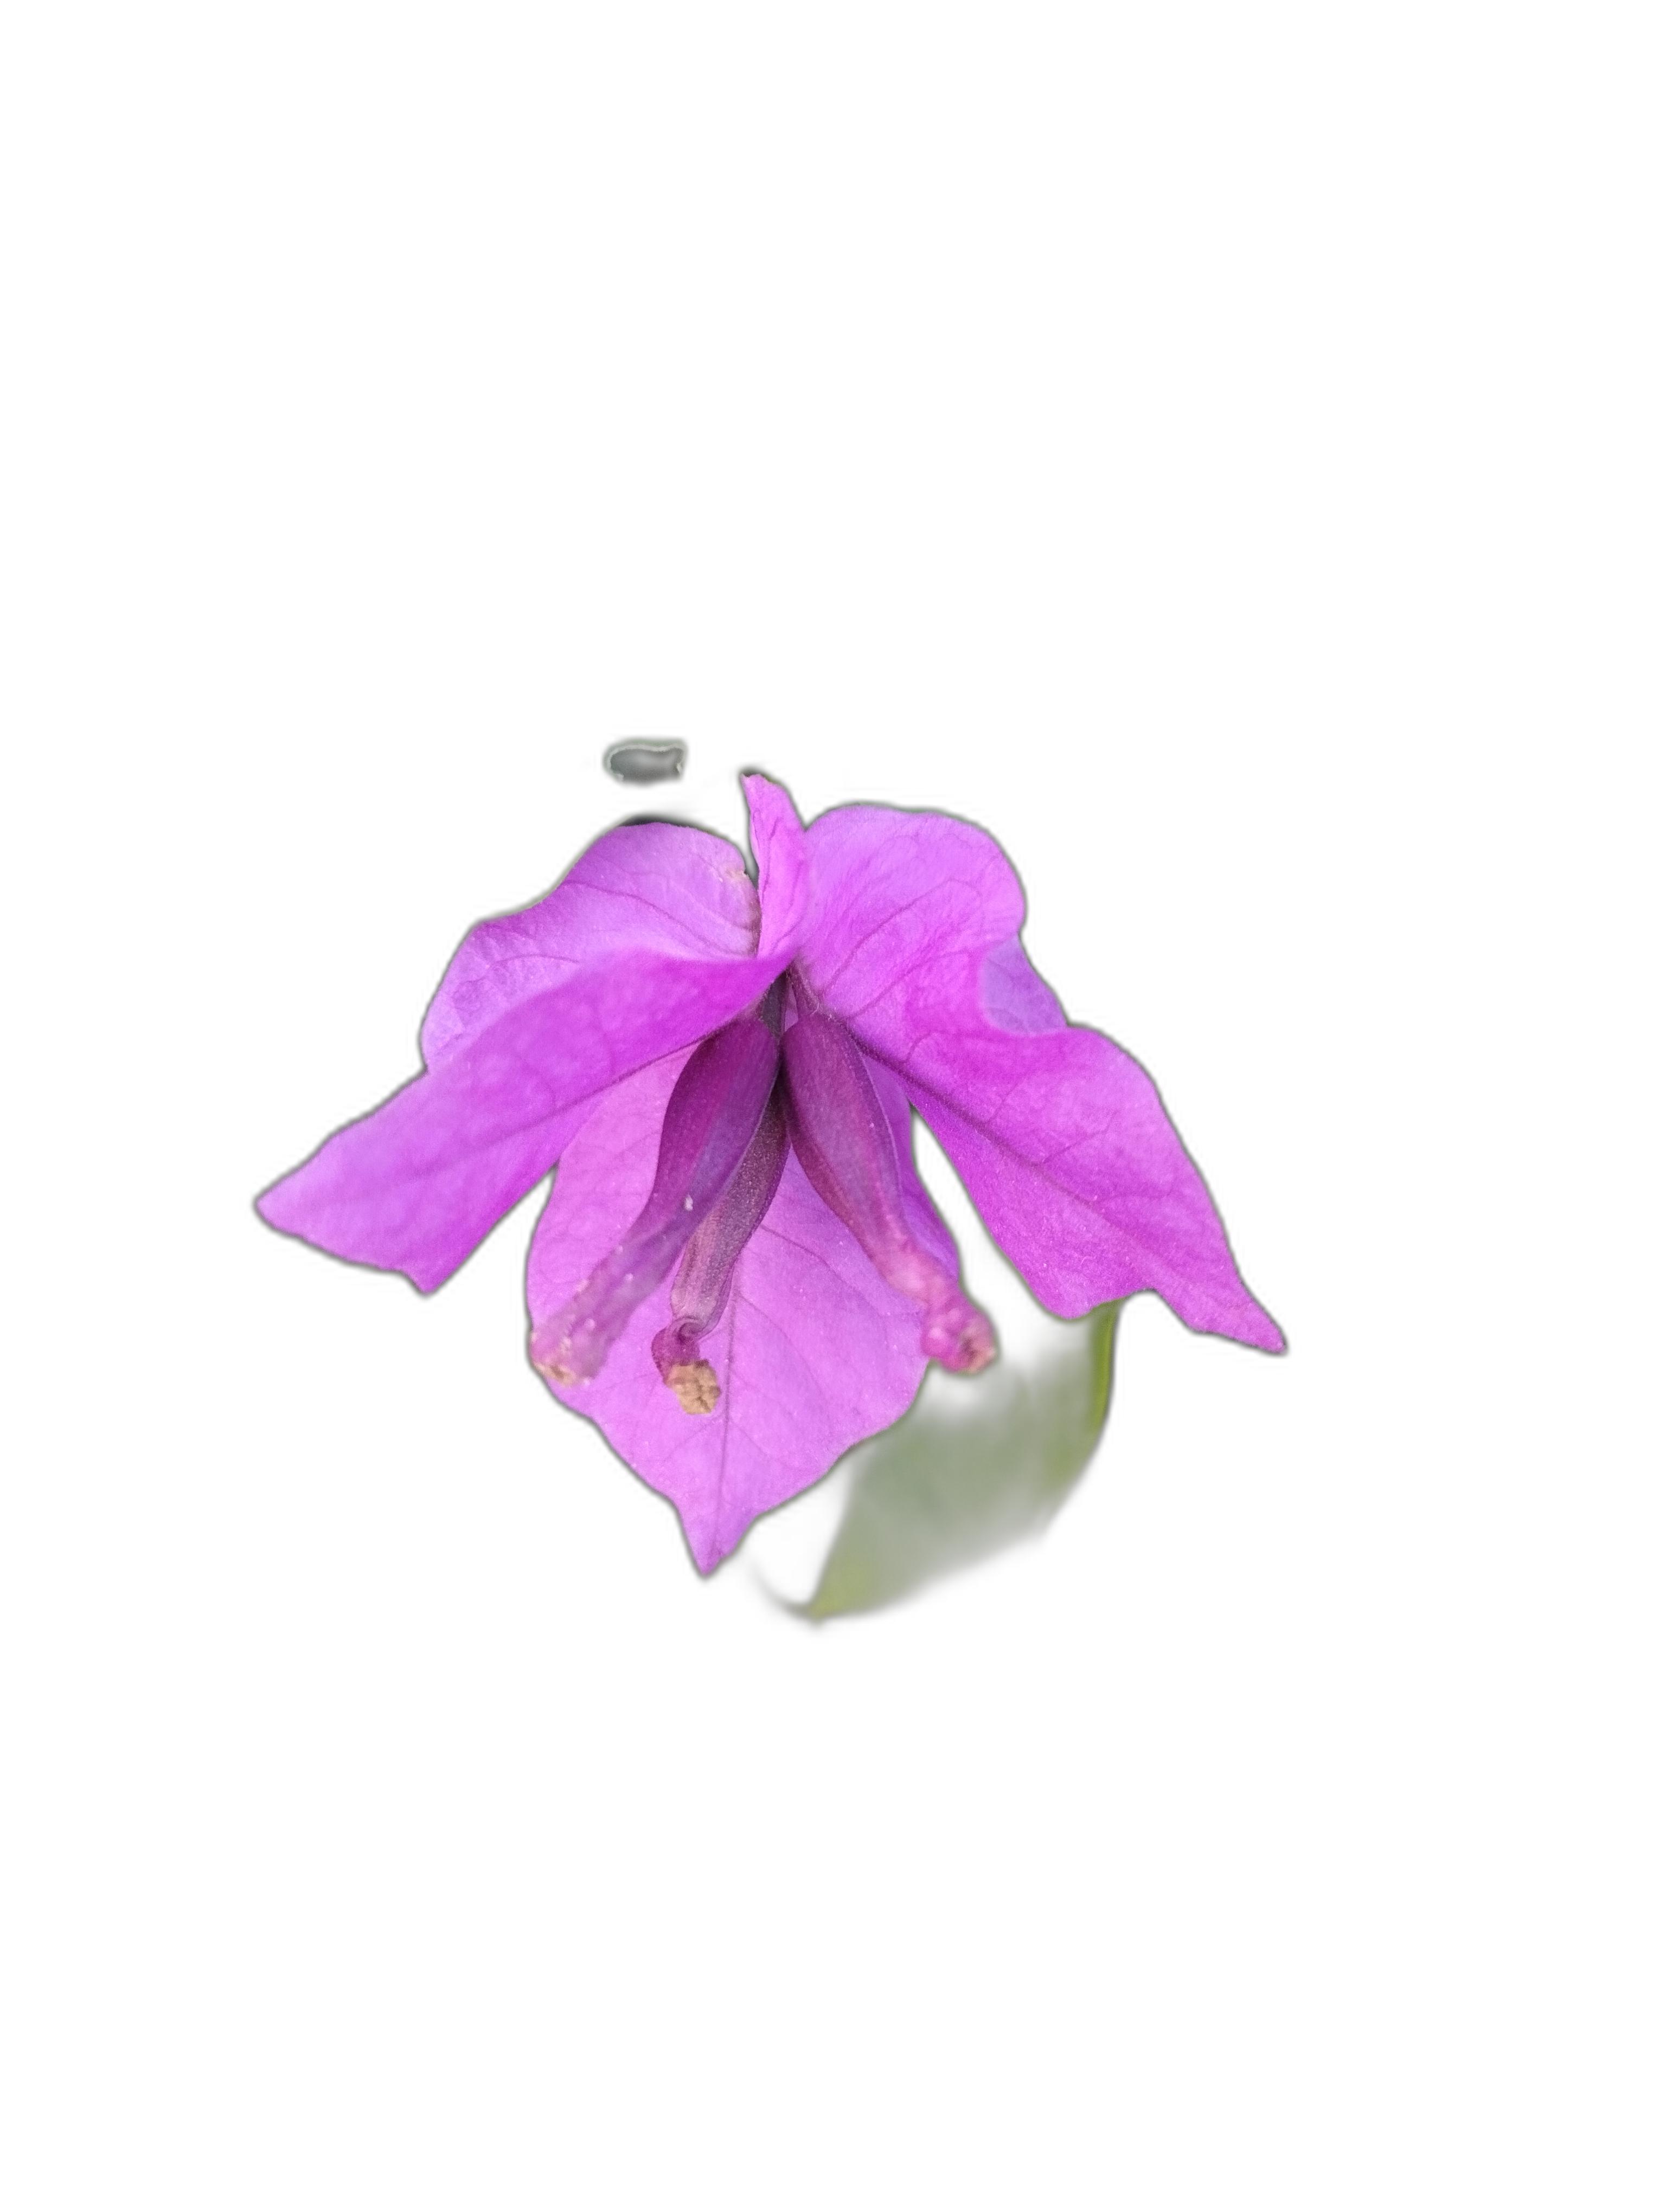
Label: Bougainvillea